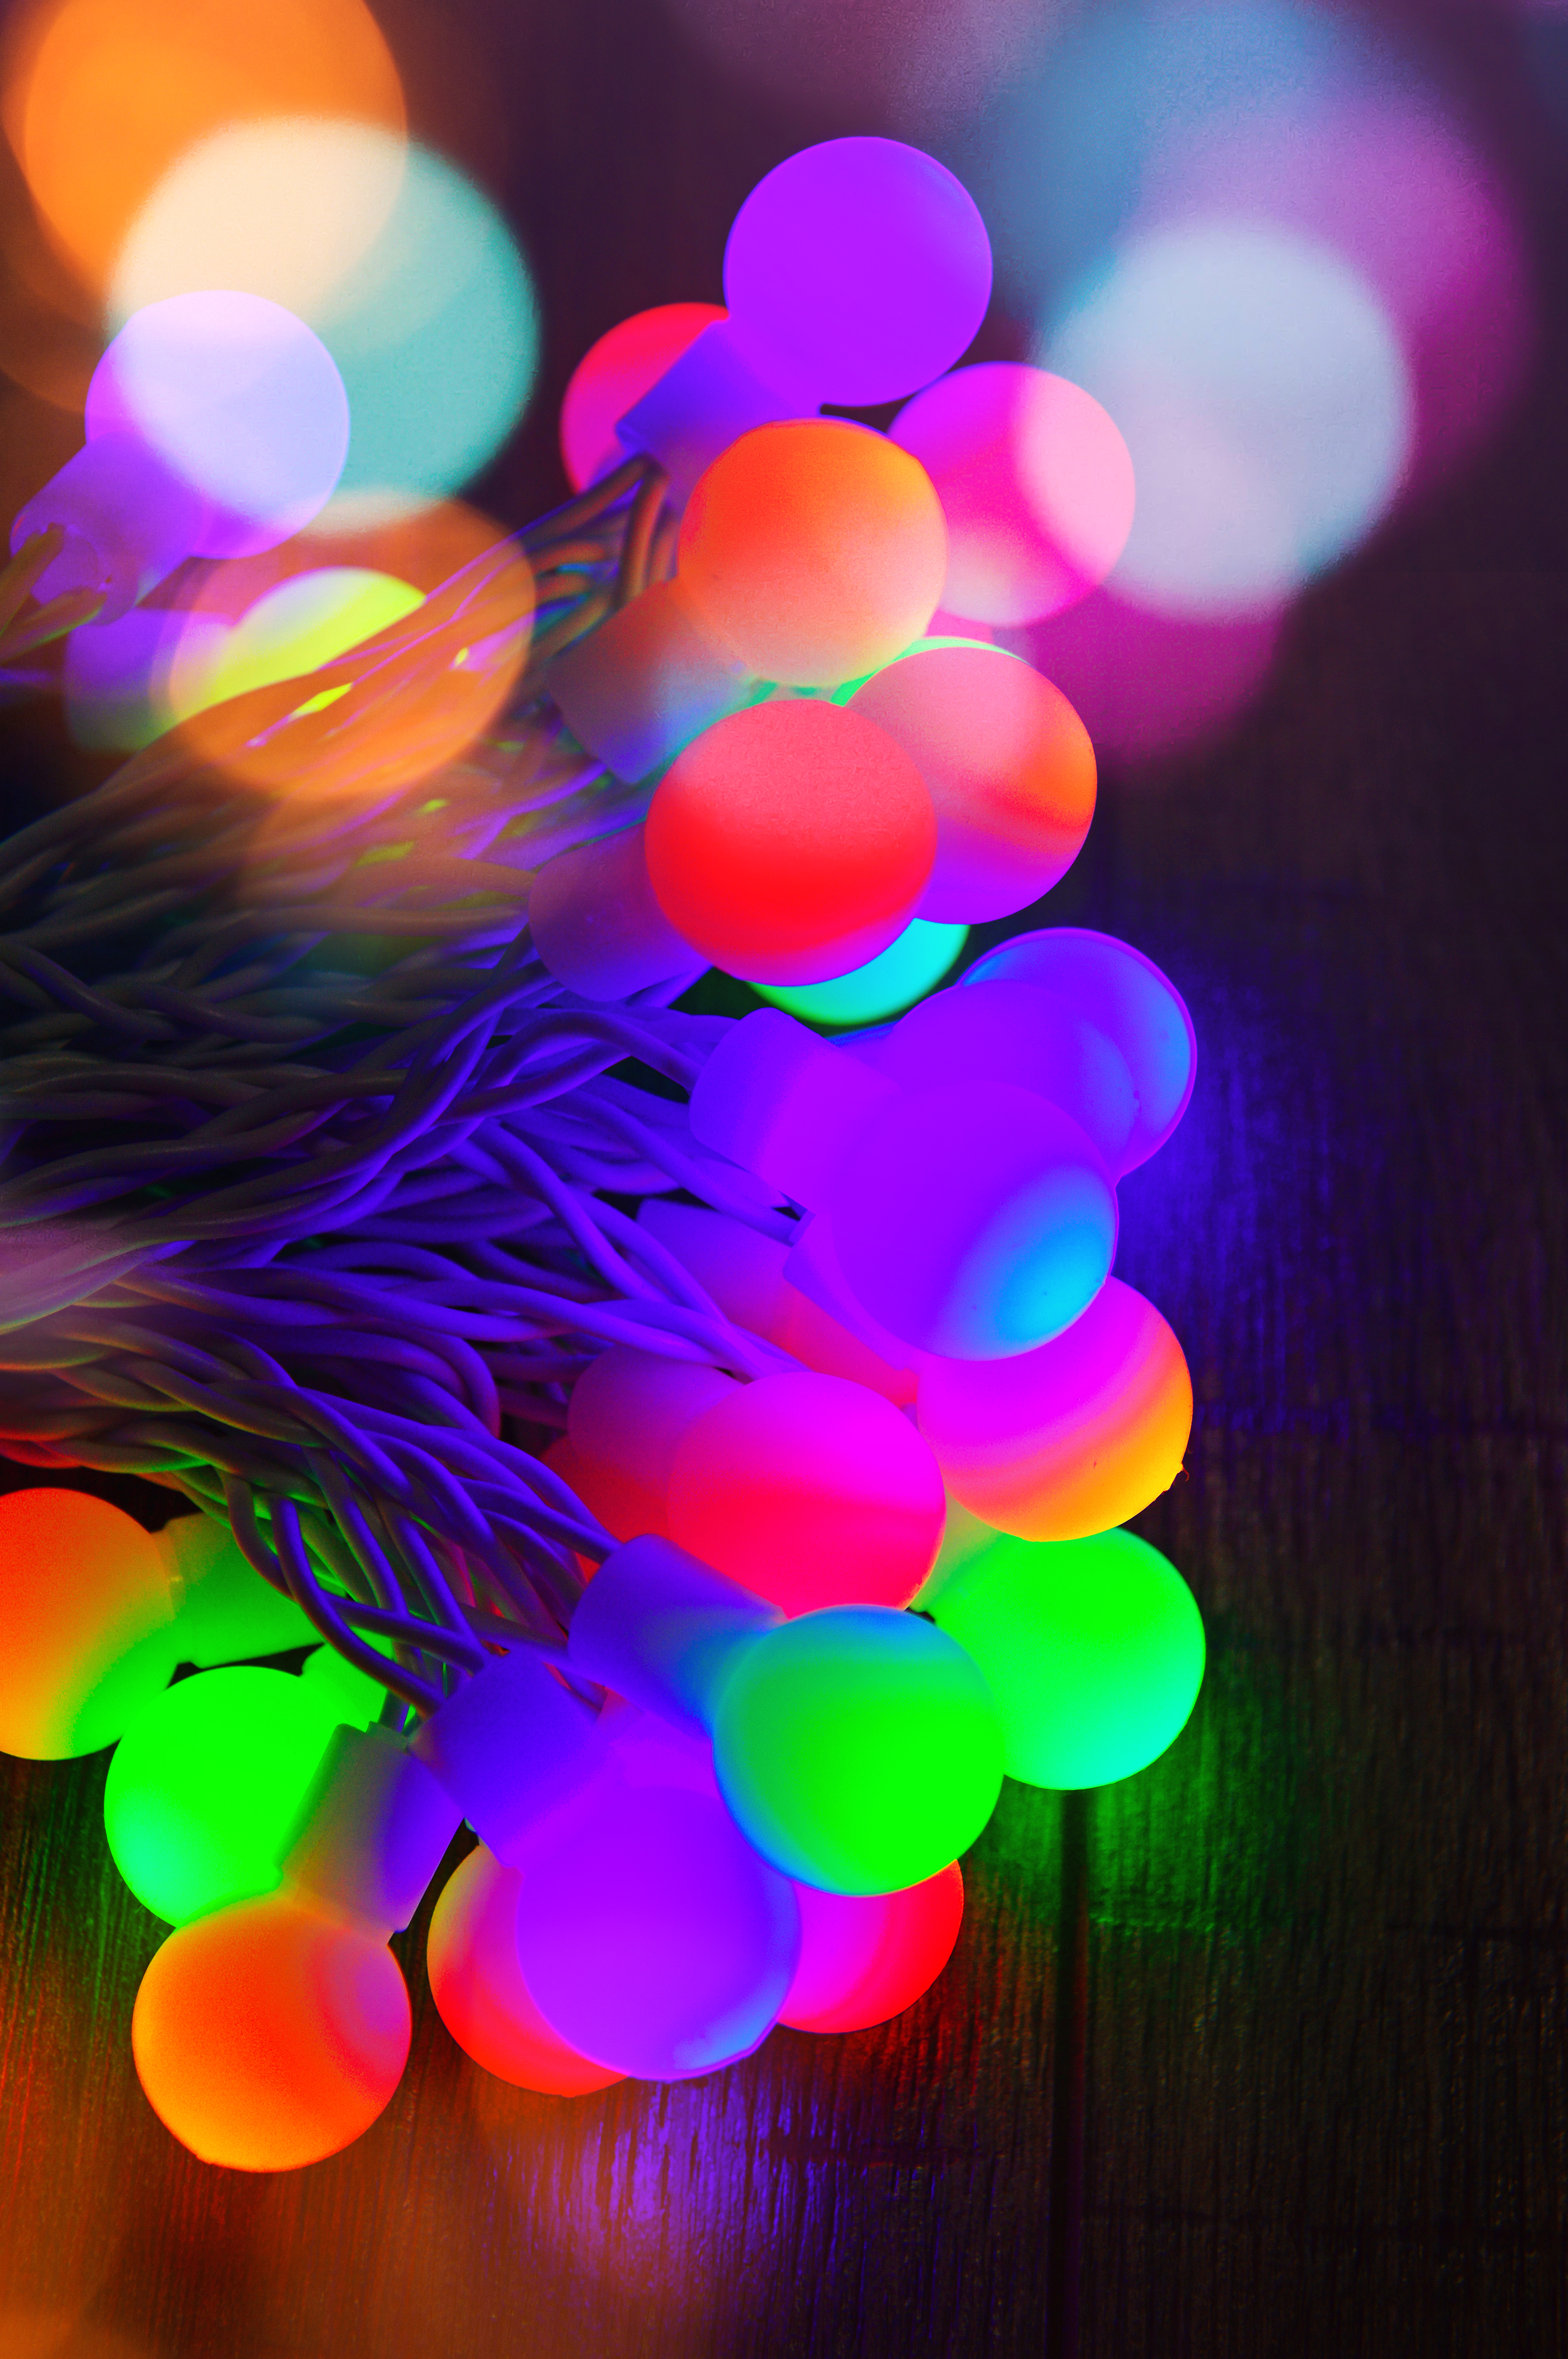
light, lights, background, bulb, colorful, string, abstract, bright, holiday, celebration, color, depth, bulbs, blue, decoration, vector, glowing, festive, field, celebratory, white, illustration, design, pink, lighting, computer wallpaper, magenta